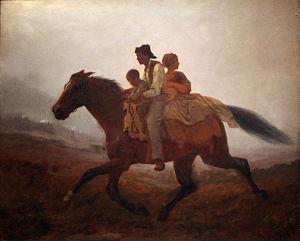
L’abolition de l'esclavage consiste à interdire juridiquement l'esclavage. Des exemples ponctuels et localisés d'affranchissement, l'interdiction légale de l'esclavage, étendue à toutes les catégories de population.